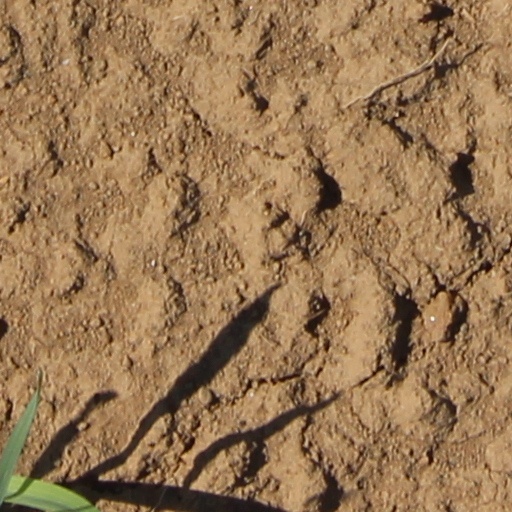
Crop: wheat